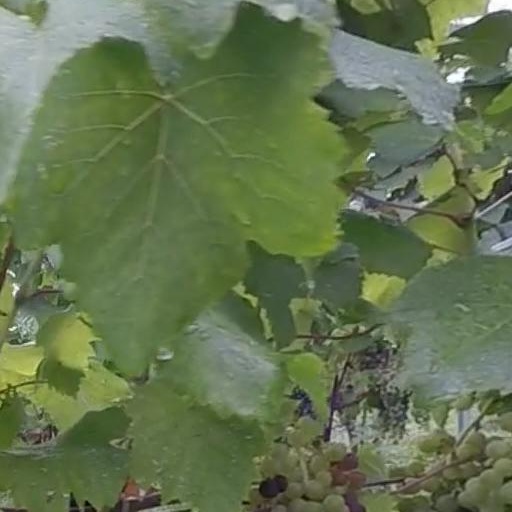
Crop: grape